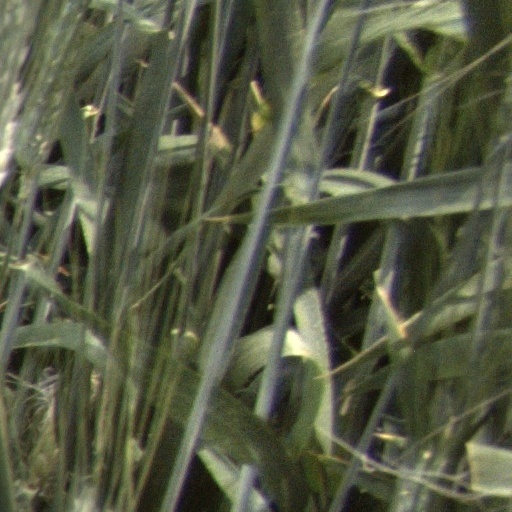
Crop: wheat